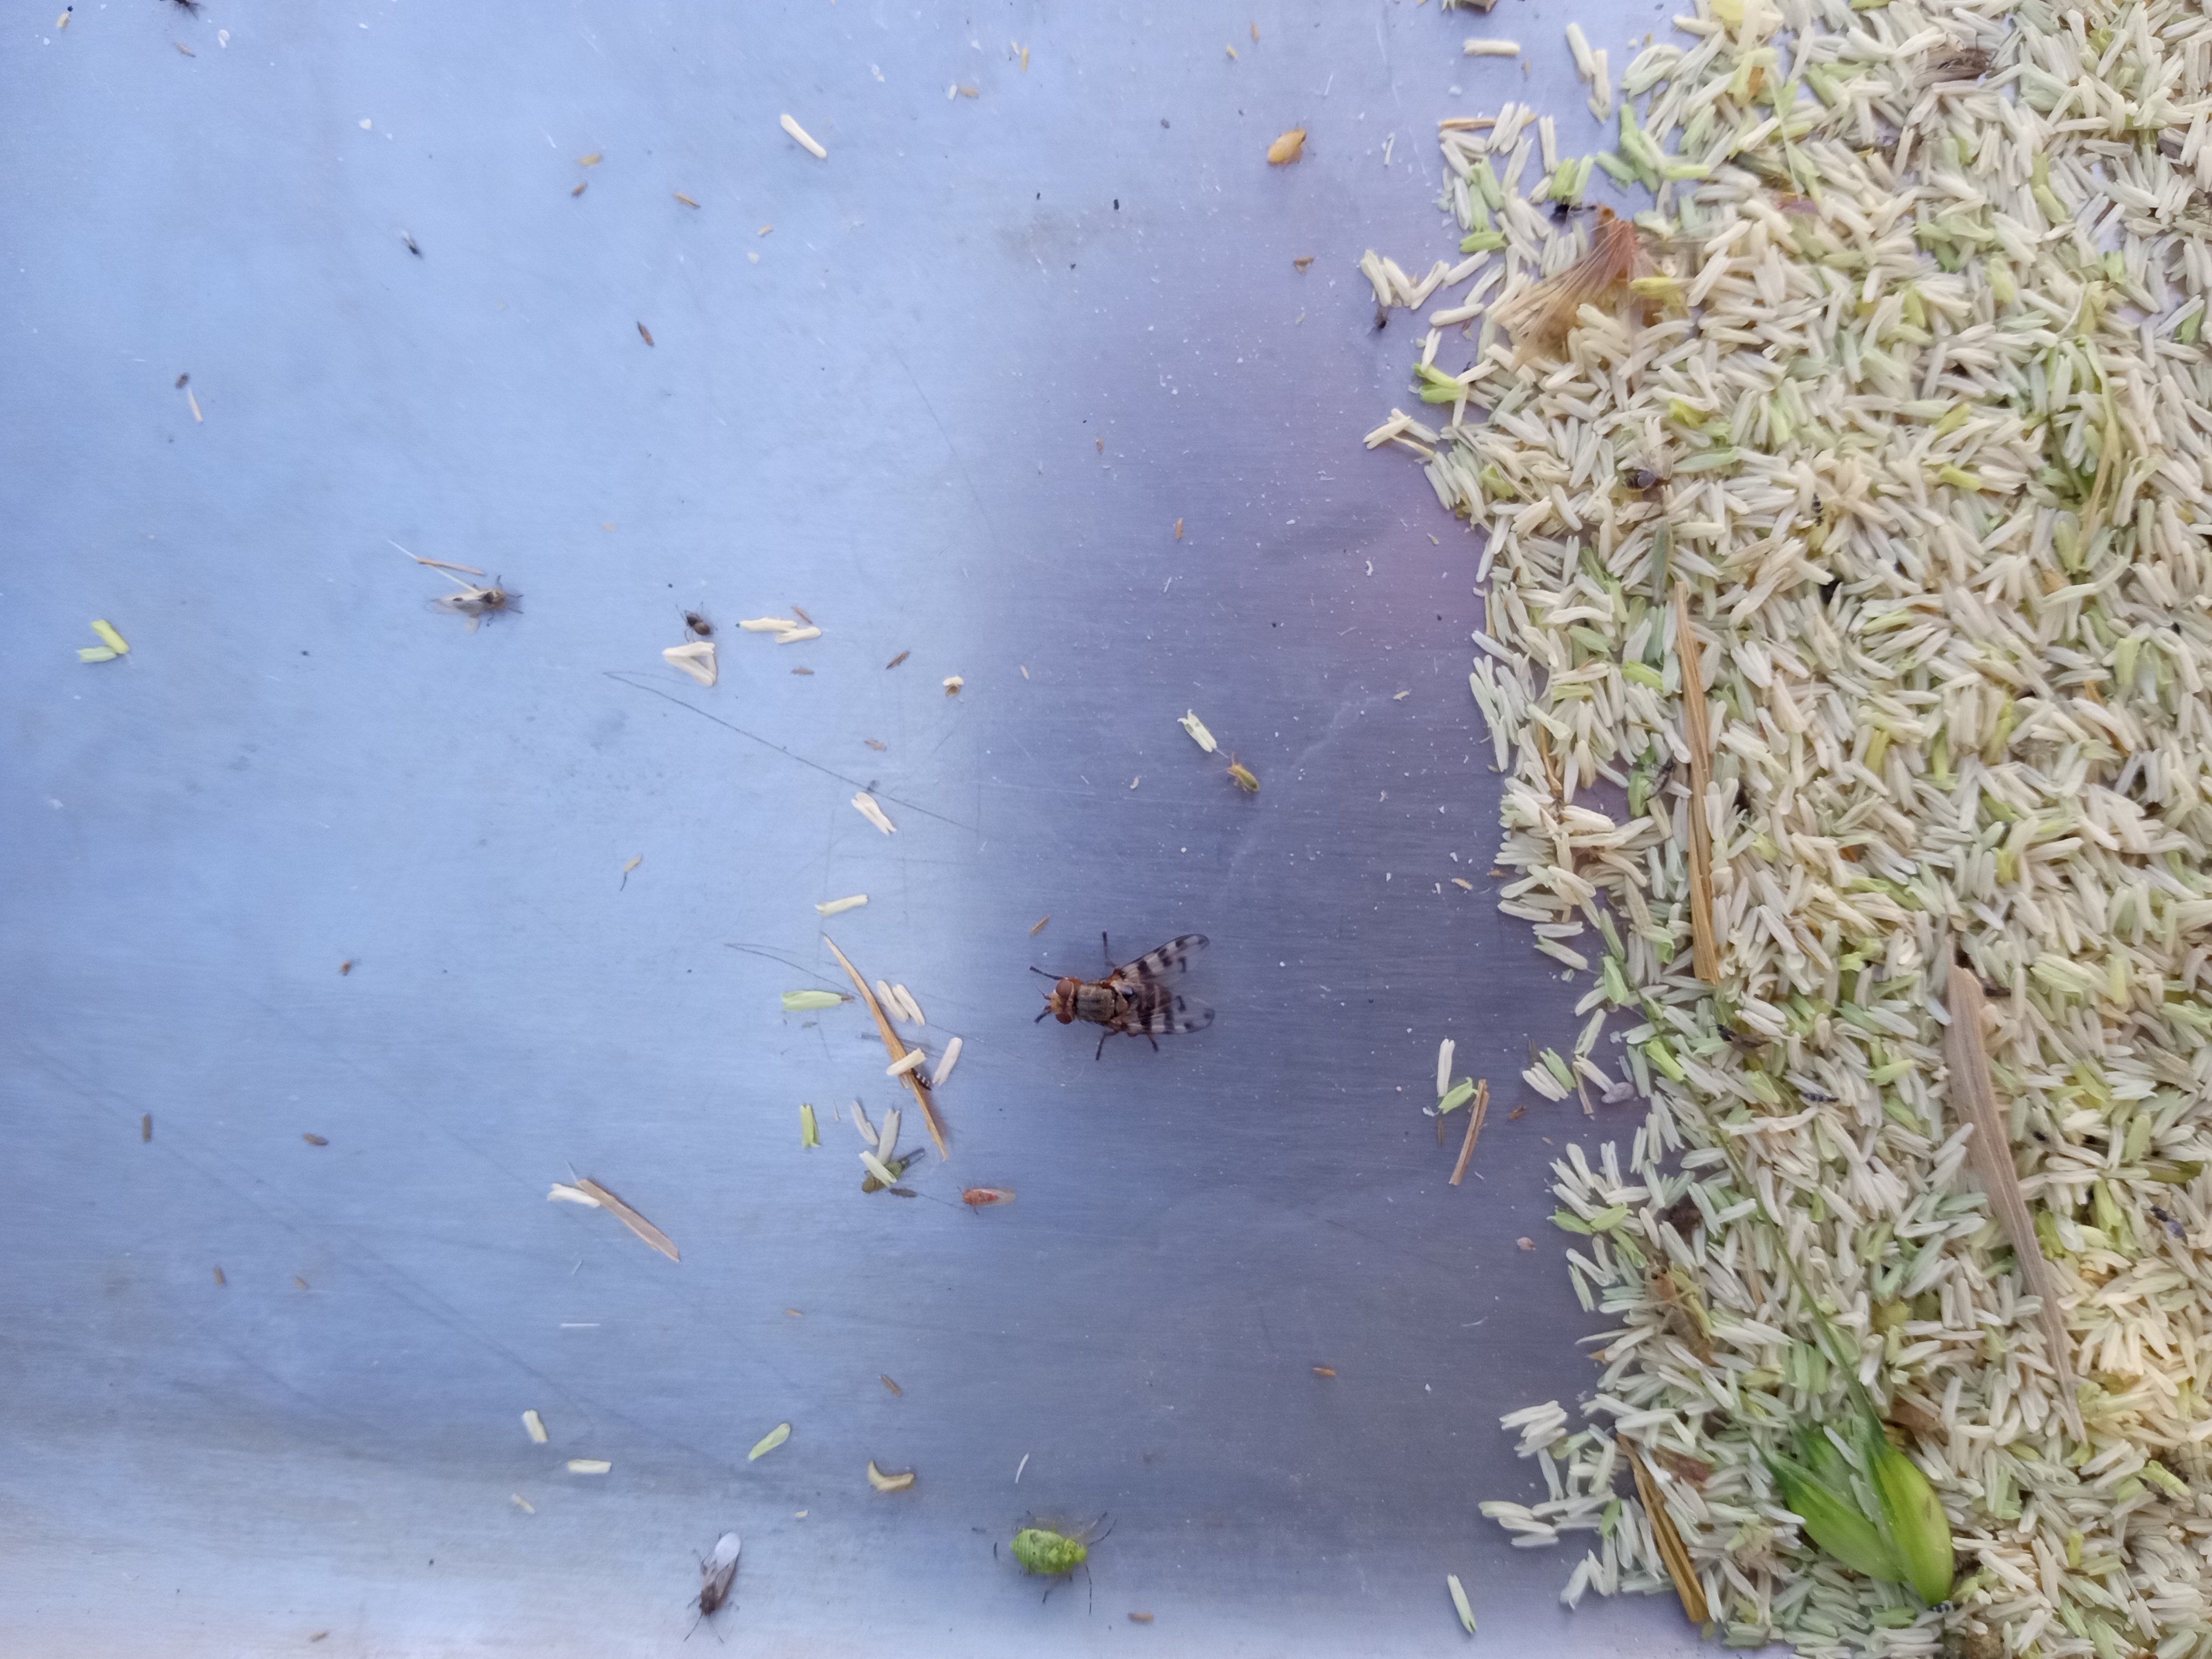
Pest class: occasional_pest